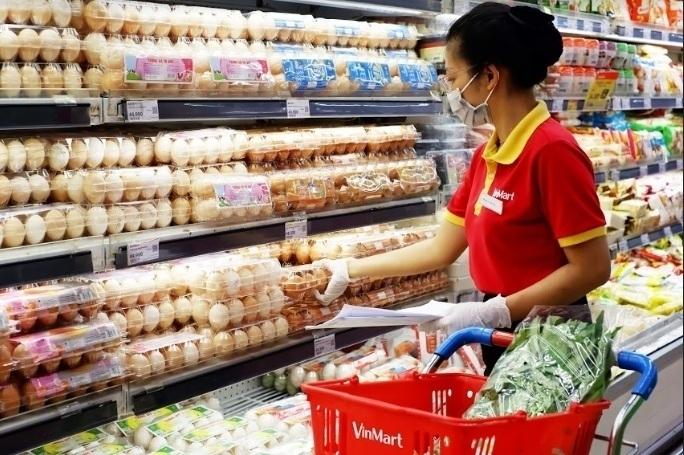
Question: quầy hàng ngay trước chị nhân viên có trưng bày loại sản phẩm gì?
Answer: trứng